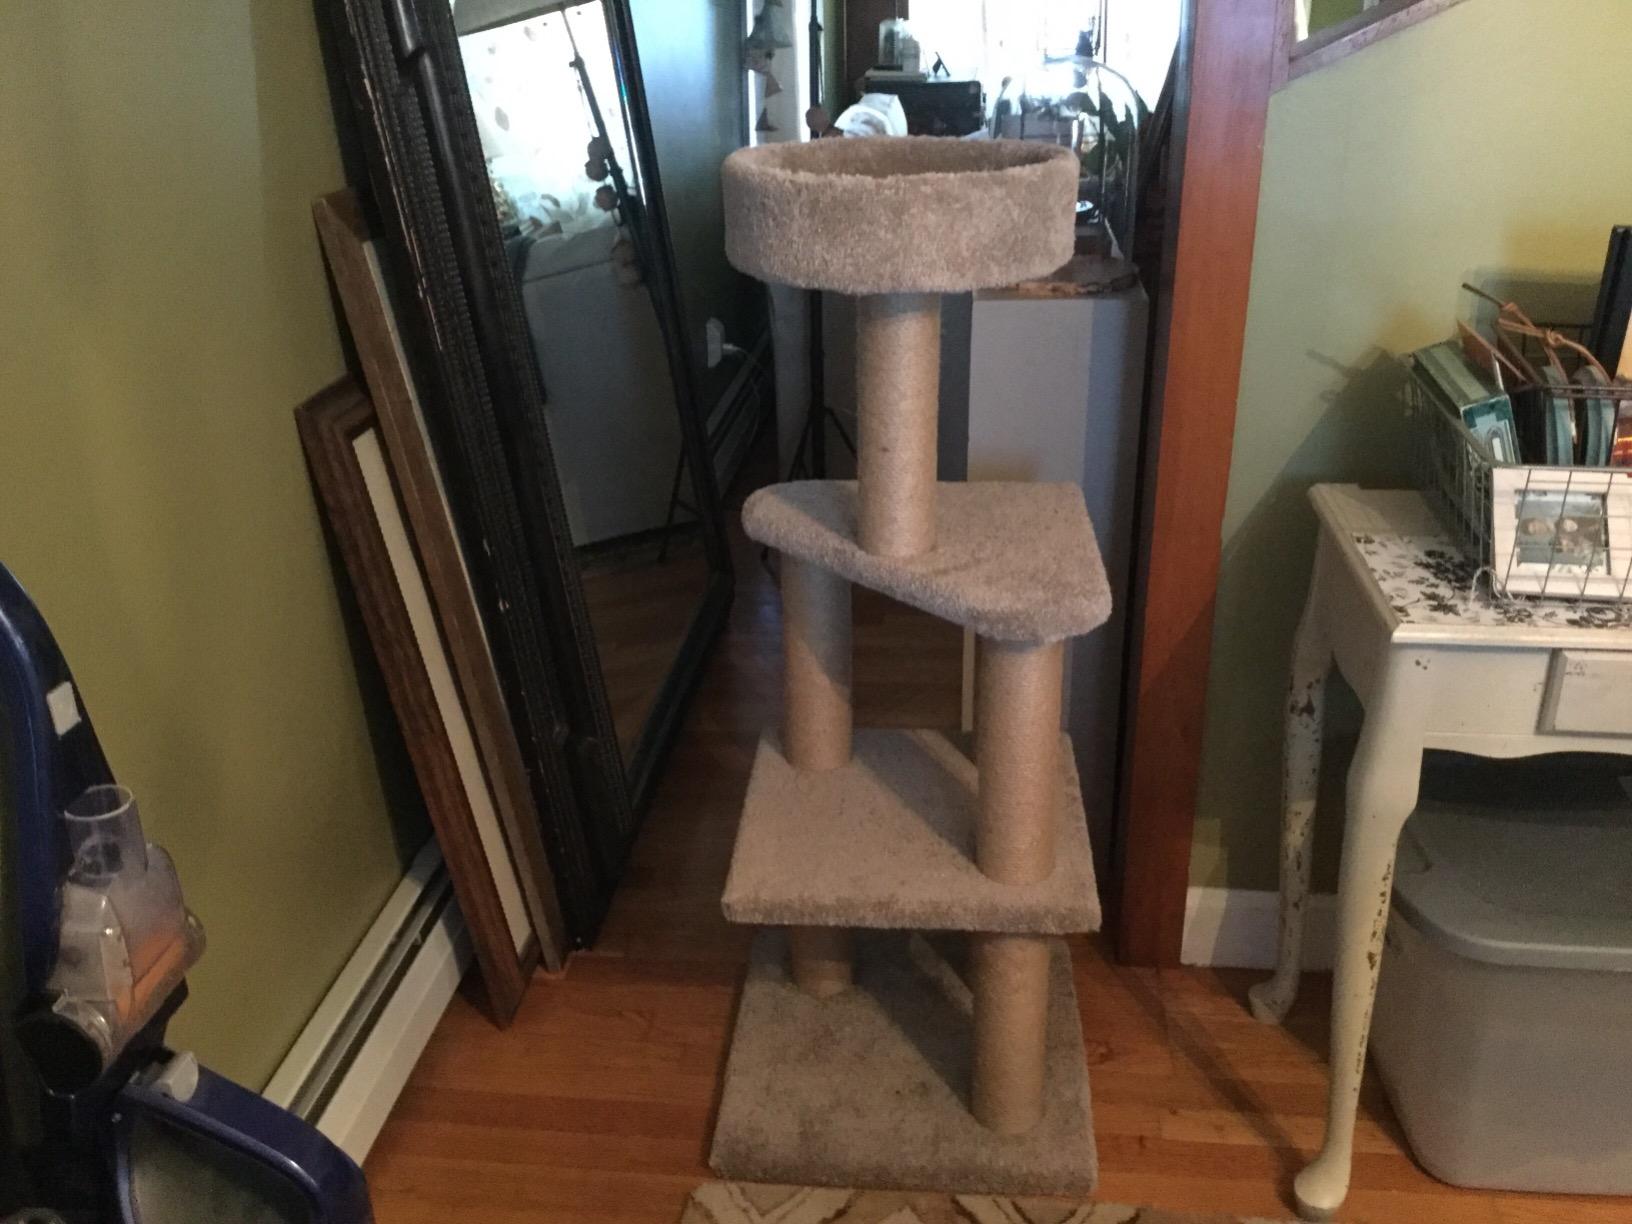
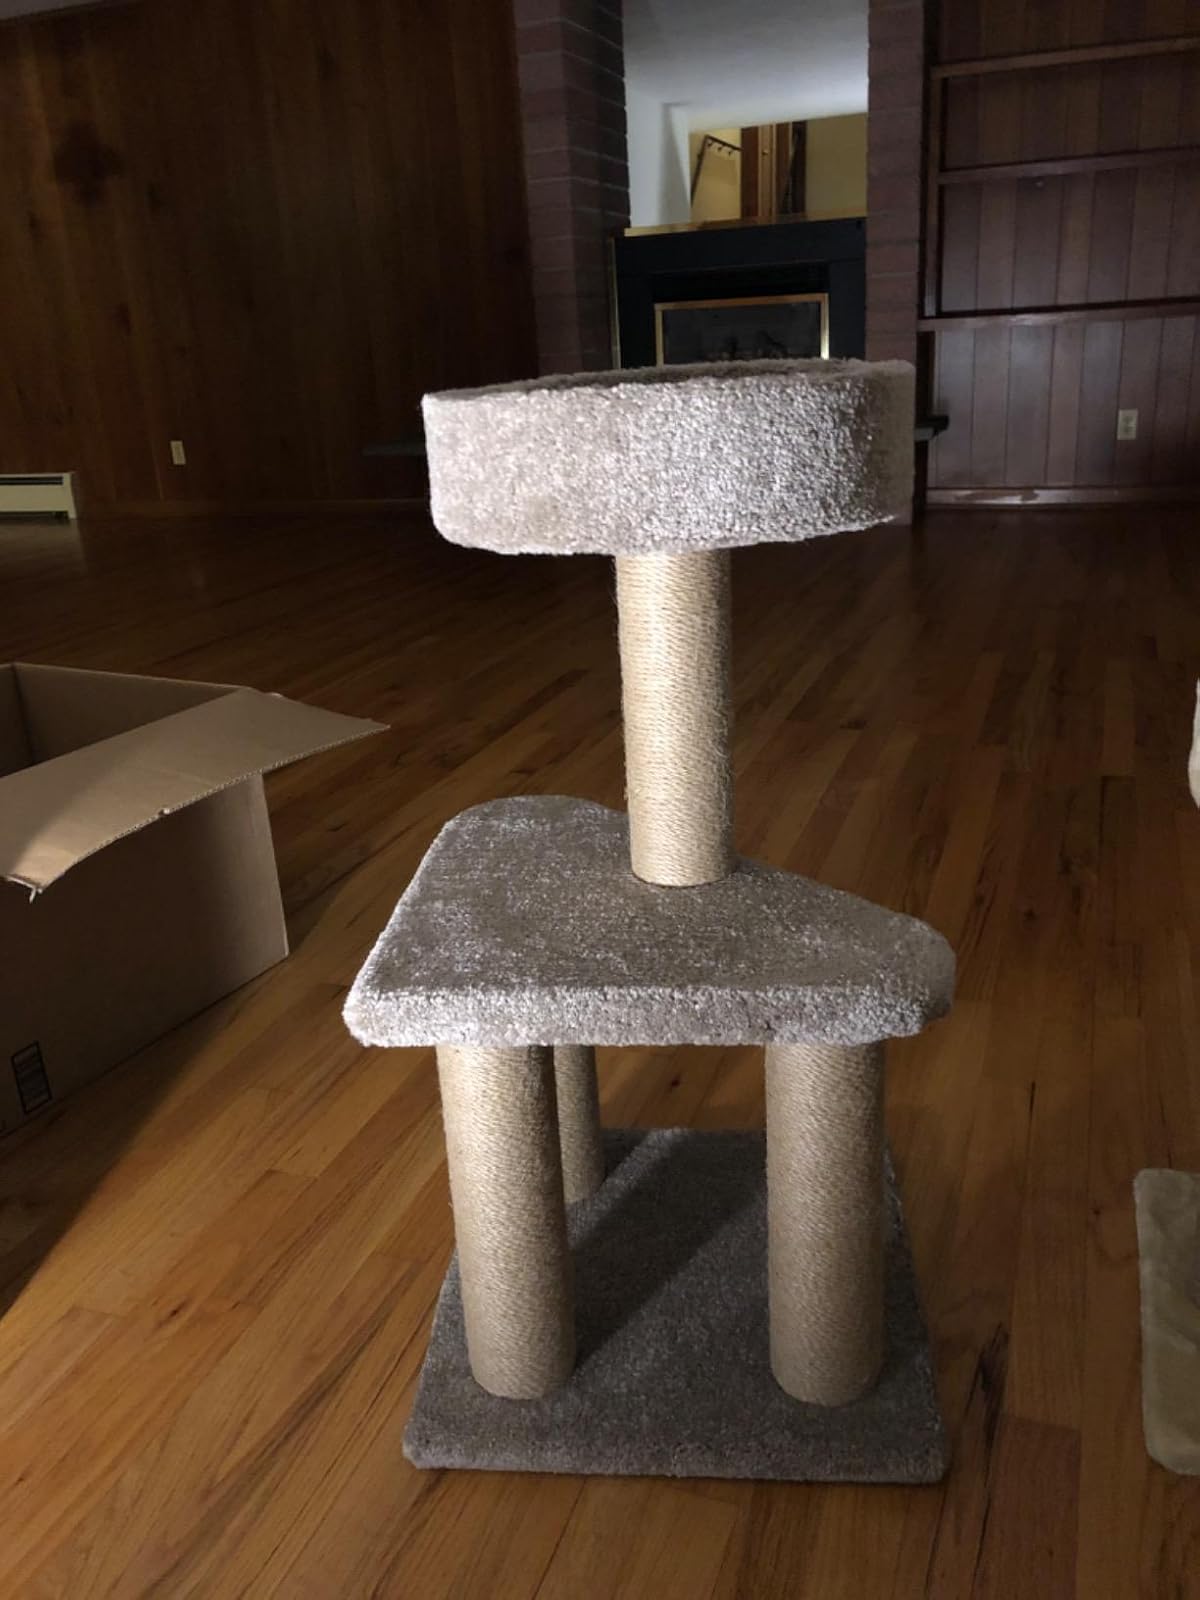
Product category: items_cat tree
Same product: no